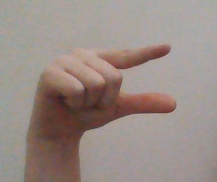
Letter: dal